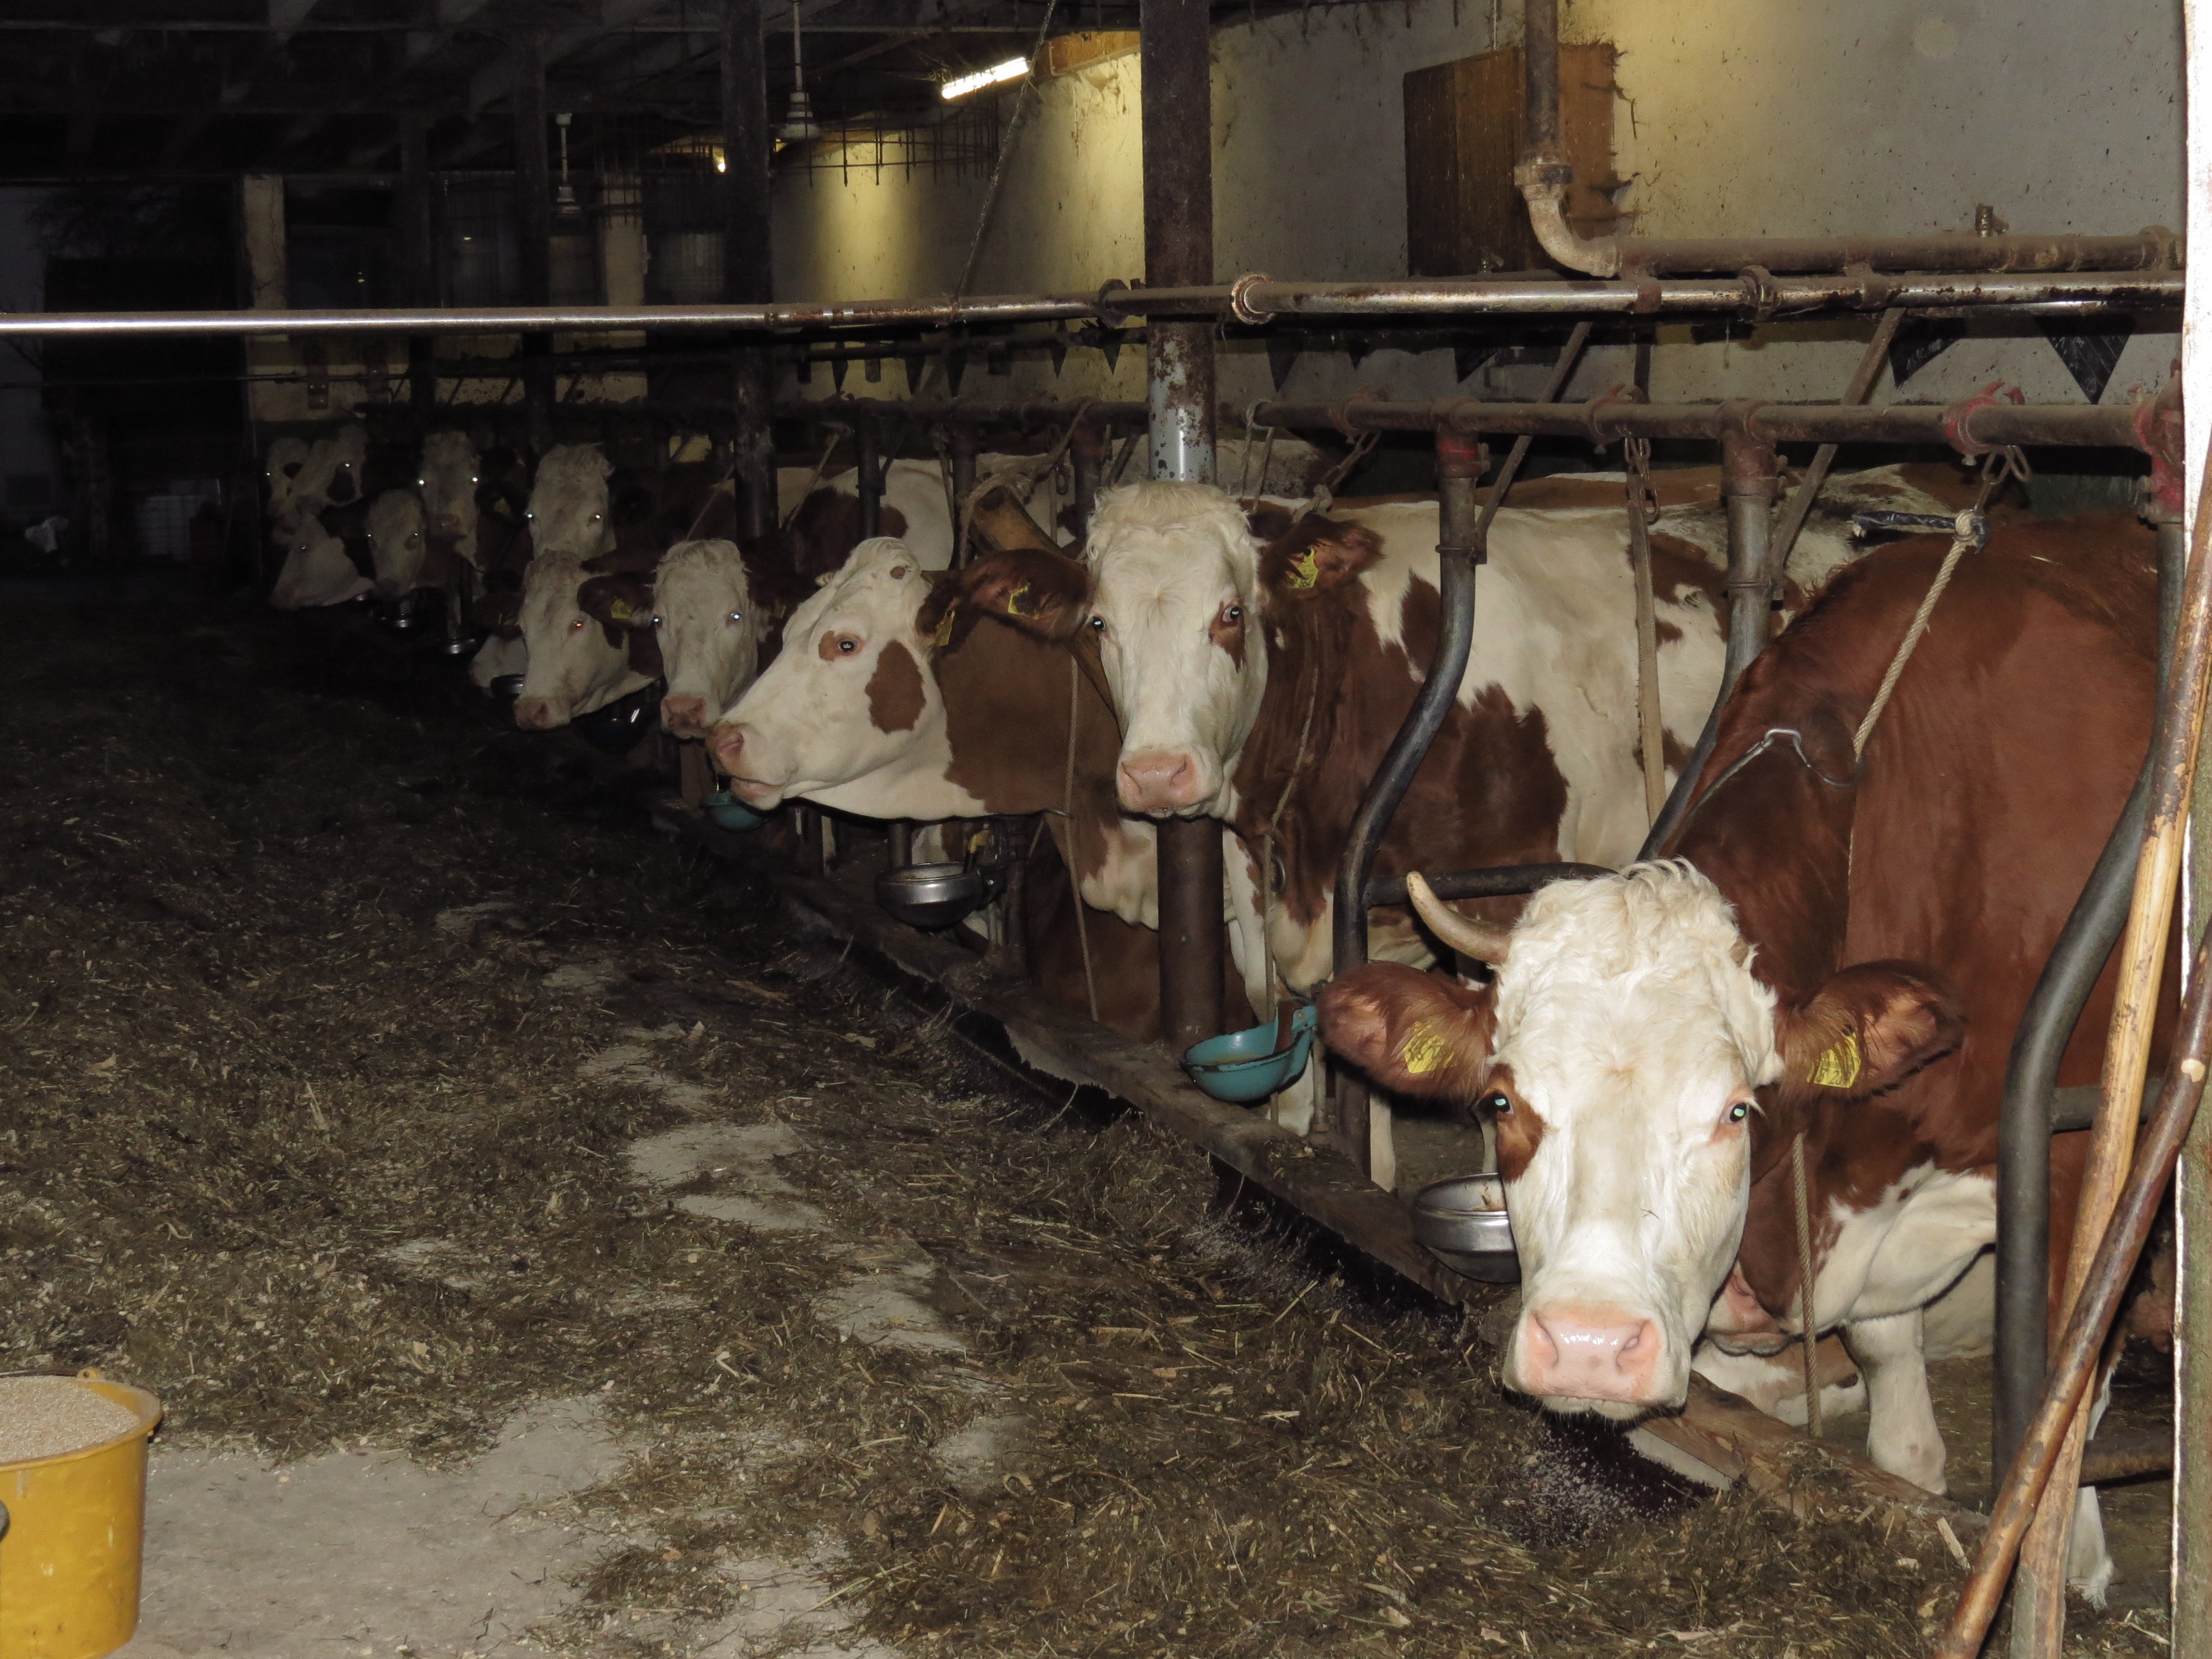
farm, barn, food, eat, stable, cows, stall, dairy, cowshed, dairy cow, cattle like mammal, animal source foods